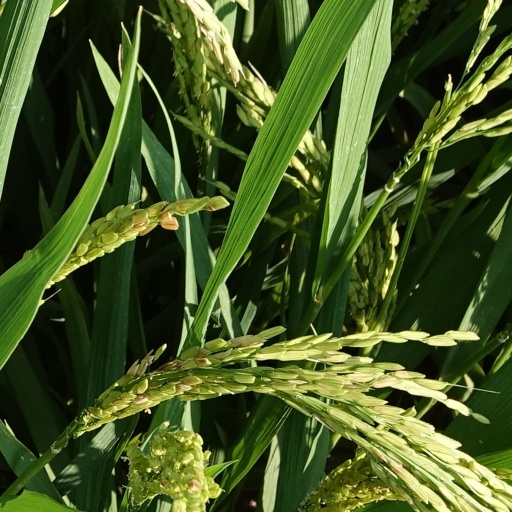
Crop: rice